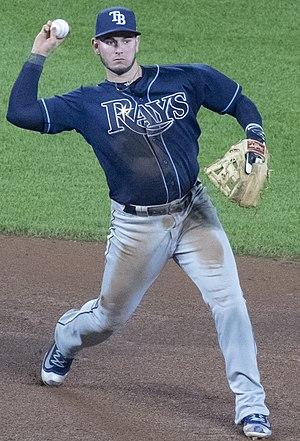
Daniel Ray Robertson est un joueur d'arrêt-court des Rays de Tampa Bay de la Ligue majeure de baseball.